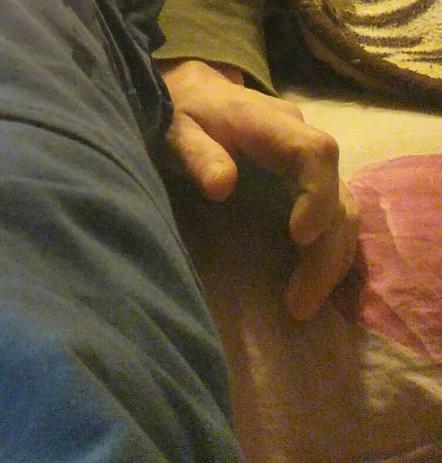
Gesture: no_gesture